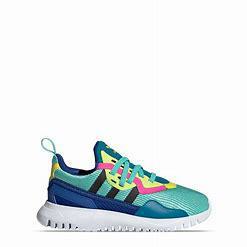
Brand: Adidas
Model: Originals Flex